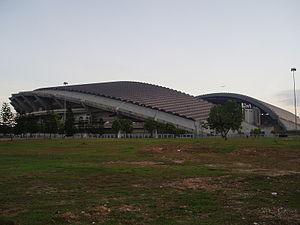
Le stade Shah Alam est un stade omnisports situé à Shah Alam en Malaisie dont le club résident est le Selangor FA.